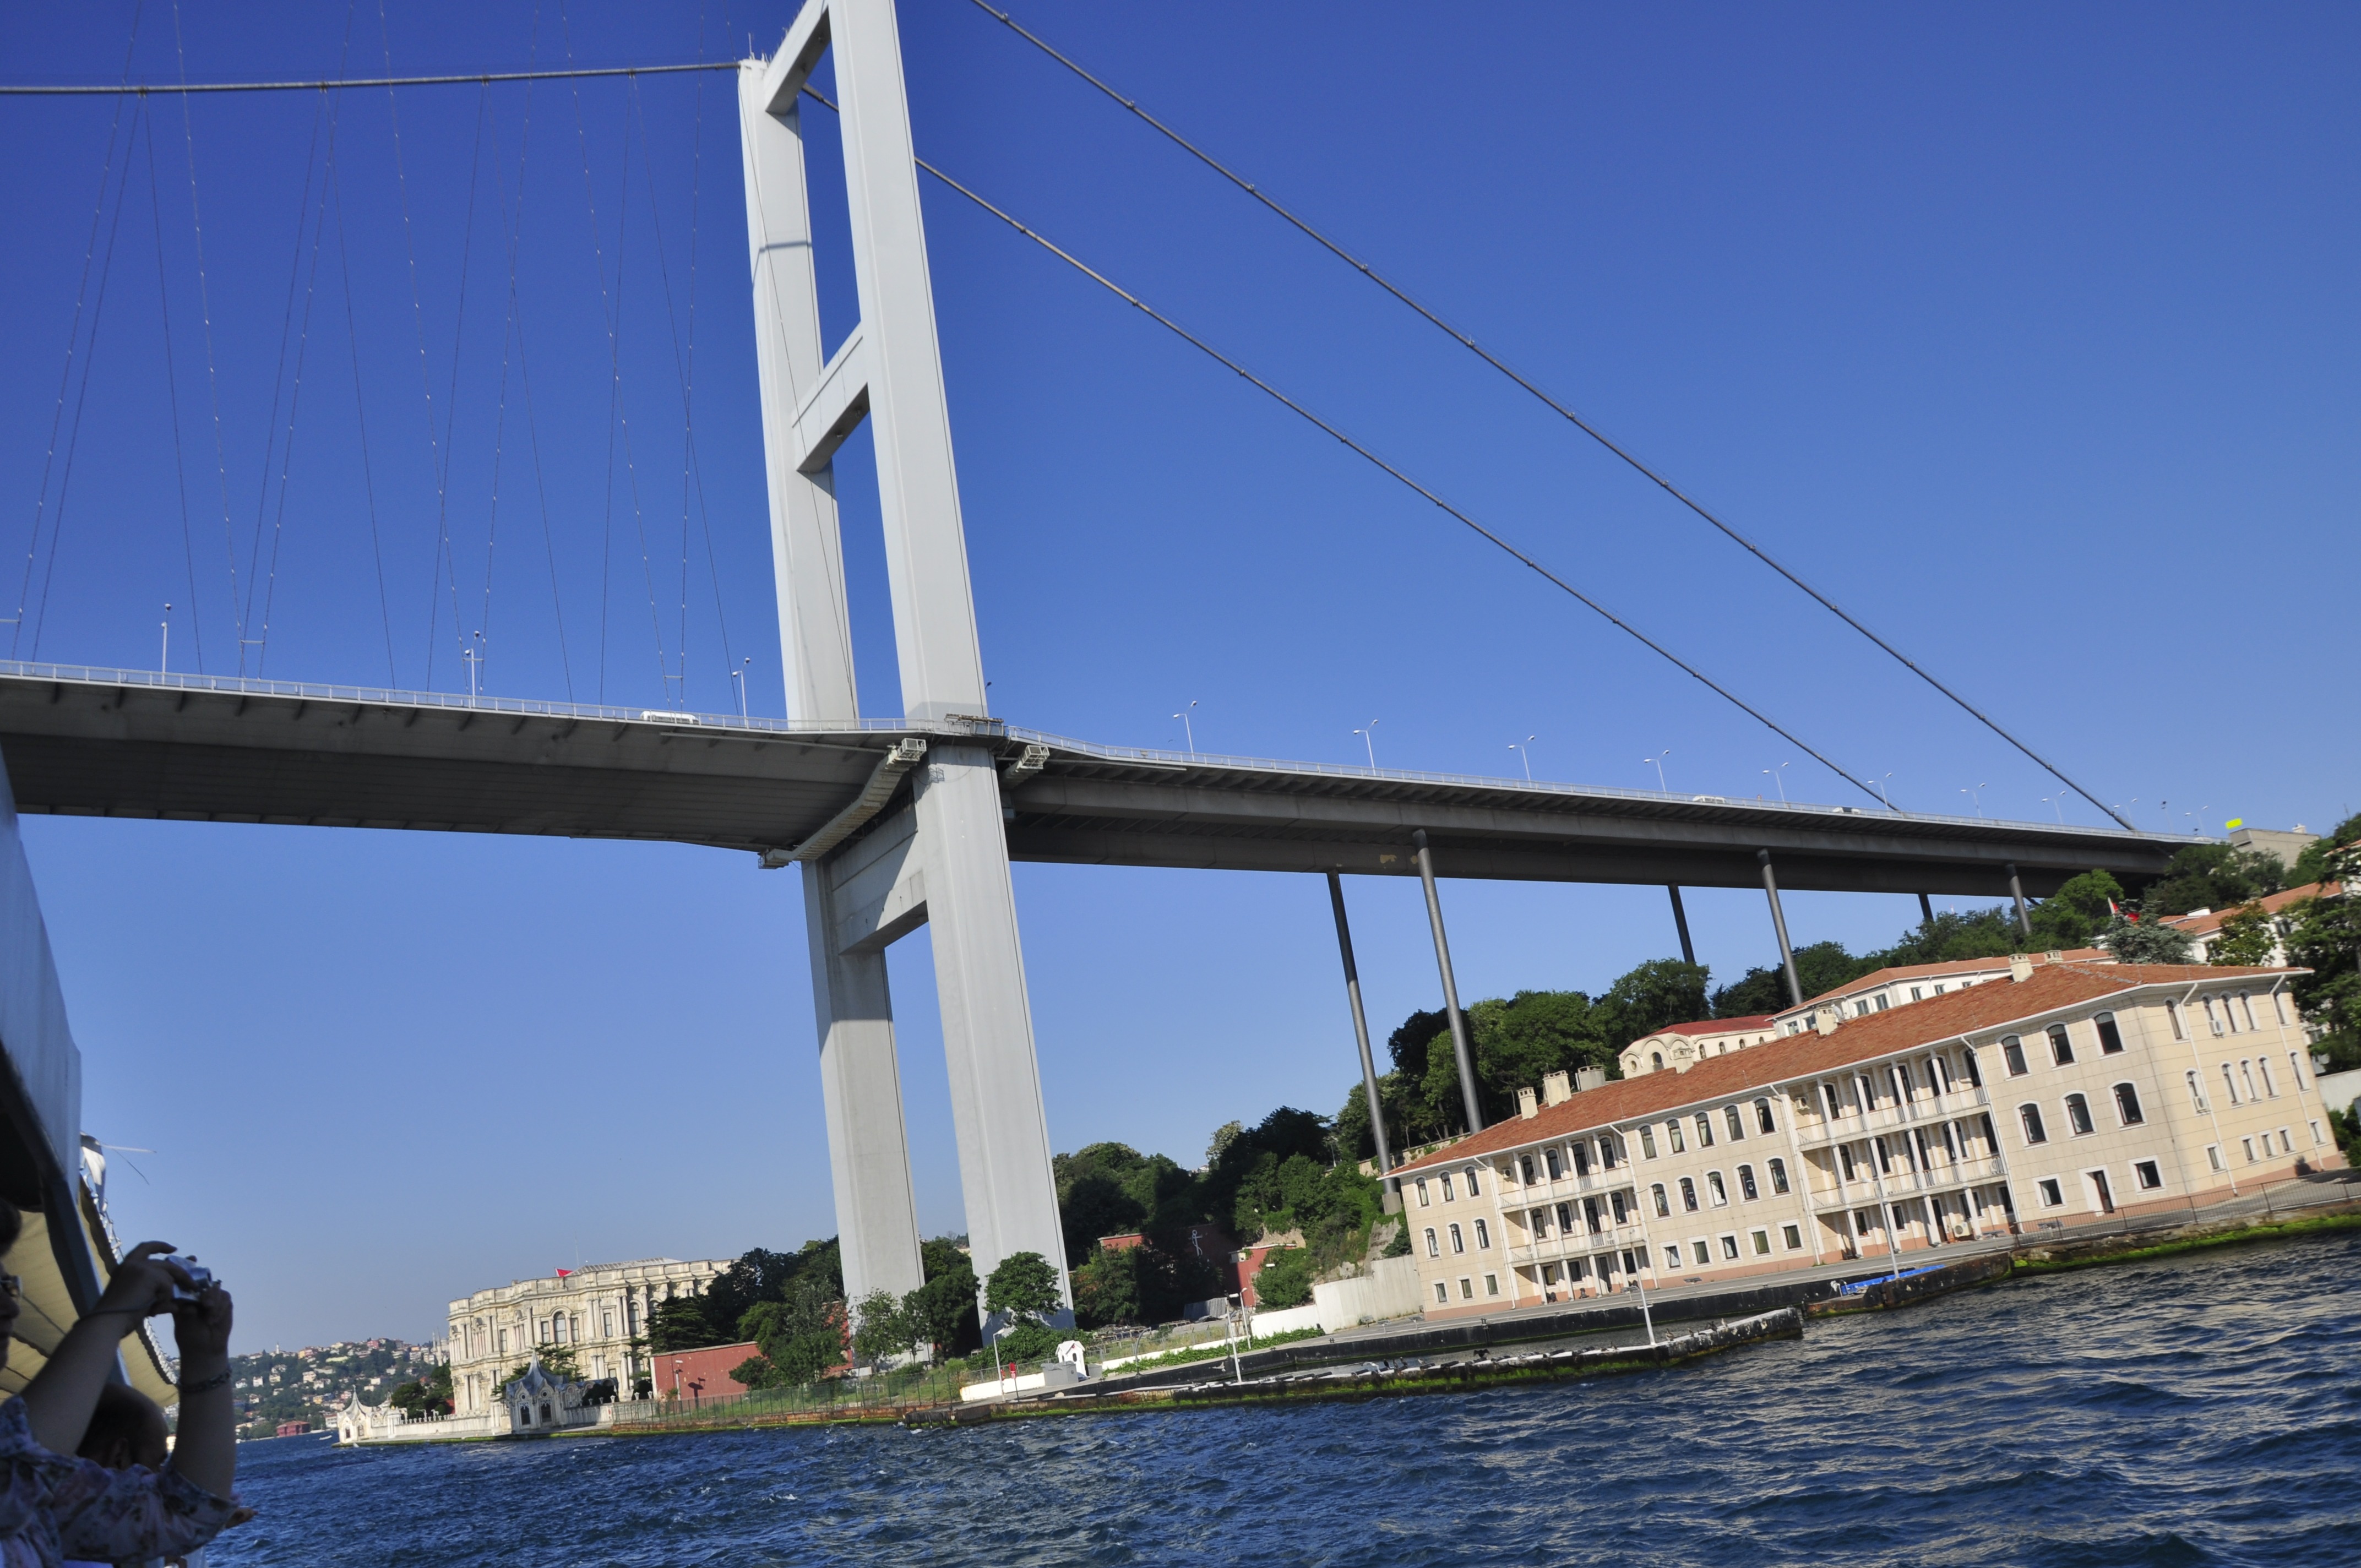
sea, boat, bridge, view, ship, vehicle, mast, sailing, sailboat, sail, passenger ship, cable stayed bridge, fatih sultan